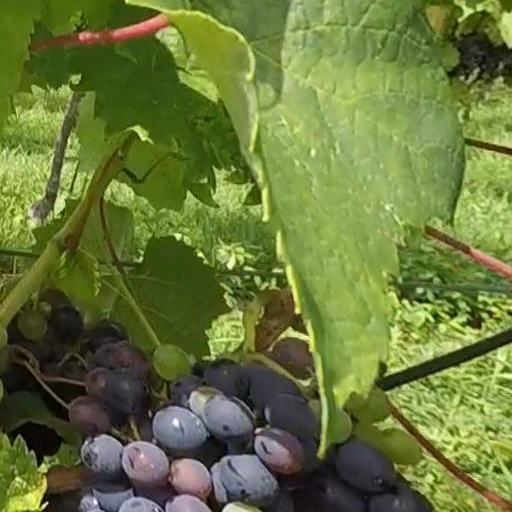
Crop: grape